Wentworth Miller

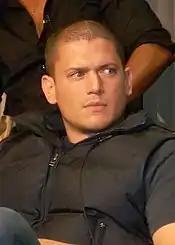
Miller in October 2008.

In 1995, Miller relocated to Los Angeles to pursue an acting career. He has stated that his rocky road to stardom "was a long time in the coming and there were a lot of upsets and a lot of failures and roadblocks, but I couldn't walk away from it. I needed it like I needed air, it was just something I had to do." Miller's first TV appearance was as student-turned-sea monster Gage Petronzi on "Buffy the Vampire Slayer" ("Go Fish", 1998).